Austrian Service Abroad

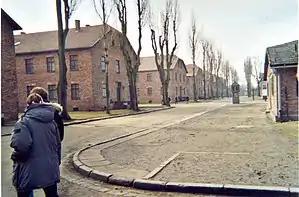
First young Austrian Holocaust Memorial Servant started in Auschwitz on September 1, 1992

Austrian Memorial Service is the concept of facing and taking responsibility for the darkest chapters of one's own country's history while ideally being financially supported by one's own country's government to do so. Memorial Service has the "acknowledgment" of, the "apology" for and the "assumption of responsibility" for atrocities done by one's own country's society in history as its basis. Memorial Service is about honesty with one's country's past and the desire to rectify past wrongs. Memorial Service is about providing people of the perpetrator's side a platform for education and going to the victim's side to serve the remembrance of the evil done and the commemoration of its victims. Memorial Service is about peace on the basis of honesty regarding the past.